2008 Spanish Grand Prix

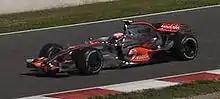
Heikki Kovalainen before his crash.

However, Mark Webber, a director of the Grand Prix Drivers' Association, said that standards at the track should have been better. Speaking in his regular BBC Online column, Webber said the "run-off on that corner is too tight and we need to have a look at it because any driver that has an error there is going to have a big crash. If Heikki's accident had happened two seconds later he would have been fine and controlled the car, but it probably happened on the worst section of that whole track."